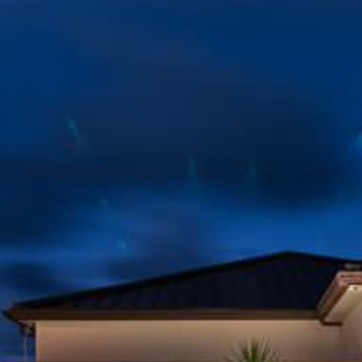
Material: sky